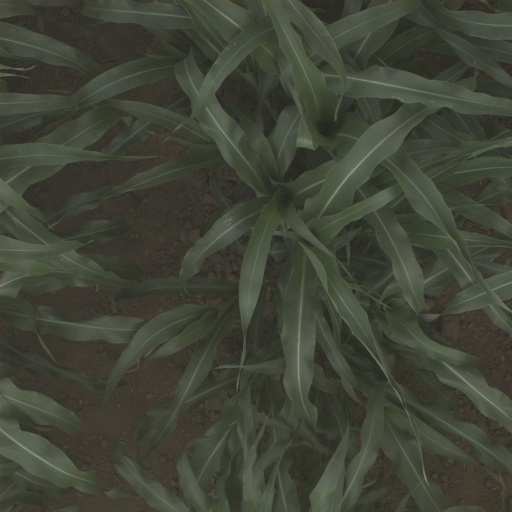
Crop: sorghum